Architecture in the United States

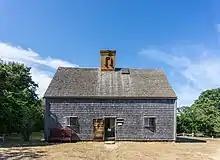
The 1686 Jethro Coffin House on Nantucket, Massachusetts, illustrating the "saltbox" form characteristic of New England

In the late 18th century, the Spanish founded a series of "presidios" (forts) in the upper Las Californias Province to resist Russian and British colonization there, the Presidio of San Diego, Presidio of Santa Barbara, Presidio of Monterey, and Presidio of San Francisco were established to do this and support the occupation by new missions and settlements. From 1769 to 1823, the Franciscans created a linear network of twenty-one Missions in California. The missions had a significant influence on later regional architecture. An example of a period residence is the Casa de la Guerra, in Santa Barbara.